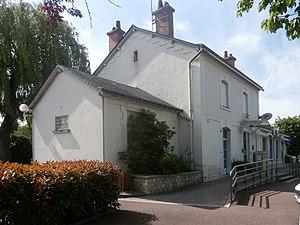
Le bureau de Poste de Fondettes (ancienne gare CFD)
Fondettes est une commune française du département d'Indre-et-Loire en région Centre-Val de Loire.